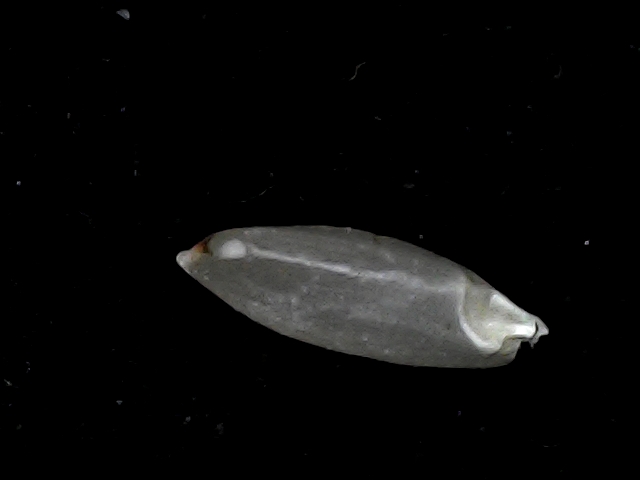
Rice variety: BD39